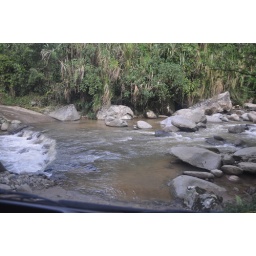
We had to cross this in a car -_- i miss america lol